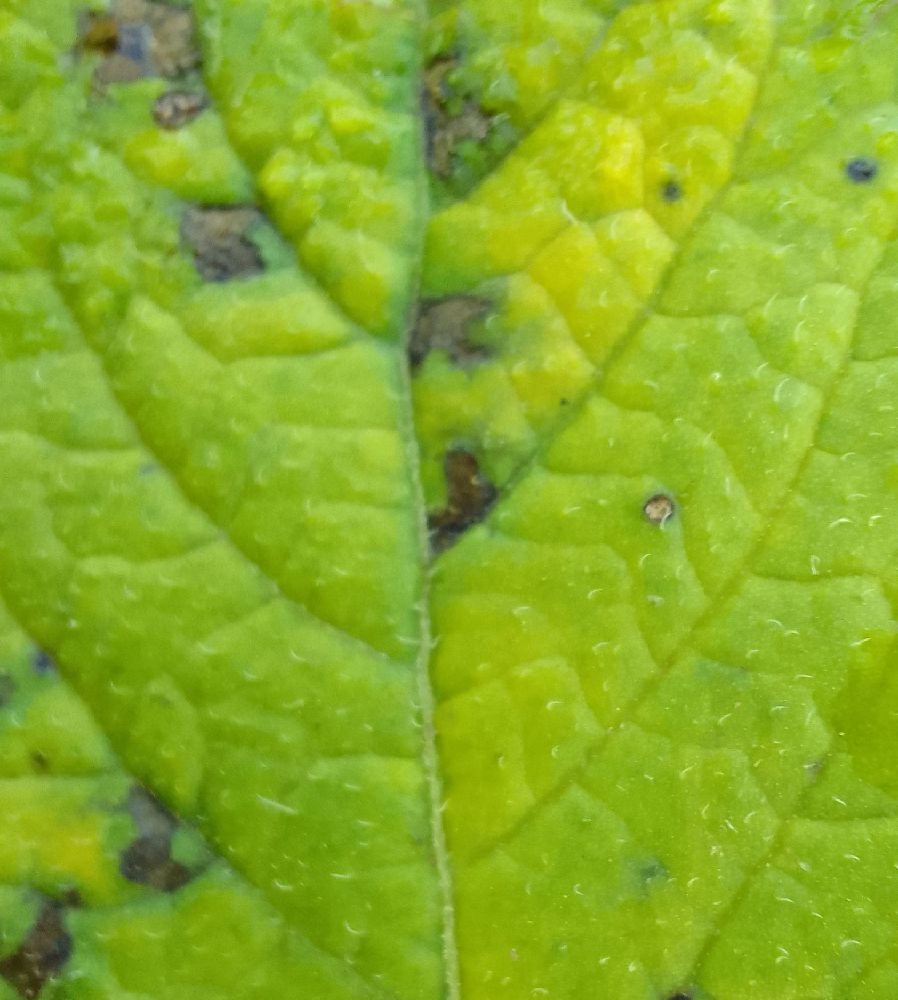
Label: Early blight